Edenbridge Town railway station

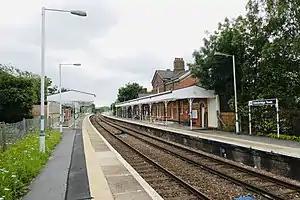
The platforms at Edenbridge Town, looking southeast

Edenbridge Town railway station is one of two stations serving Edenbridge in Kent, England. The station, and all trains serving it, are operated by Southern, and it is on the Uckfield branch of the Oxted line, from .